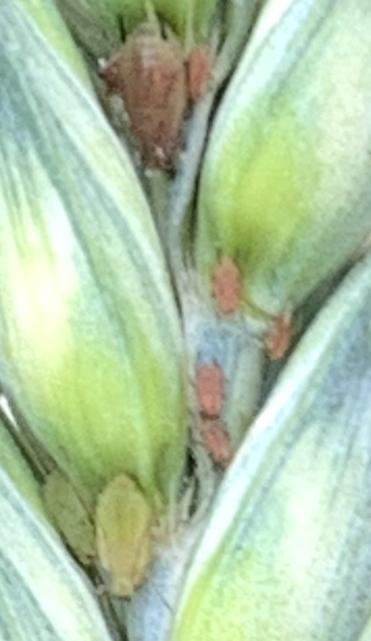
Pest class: english_grain_aphid